Indonesian rock

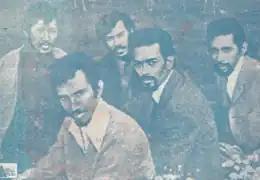
The Tielman Brothers became one of the pioneers of rock and roll music in Indonesia. Because of its wide influence abroad, especially the Netherlands and Germany, this group became the beginning of rock music in Indonesia as a whole.

In that era, Indonesian-Dutch rock bands were also very popular, such as The Tielman Brothers, which was founded in 1947 by several youths from Kupang (Reggy, Ponthon, Andy and Loulou Tielman). The band is generally seen as the founder of Indorock, although other Indorock bands have existed before them. Being ethnically Indonesian and playing Western music for white audiences in the Netherlands and Germany.